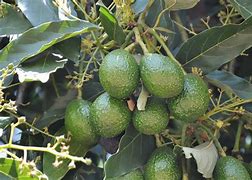
Label: Avocado